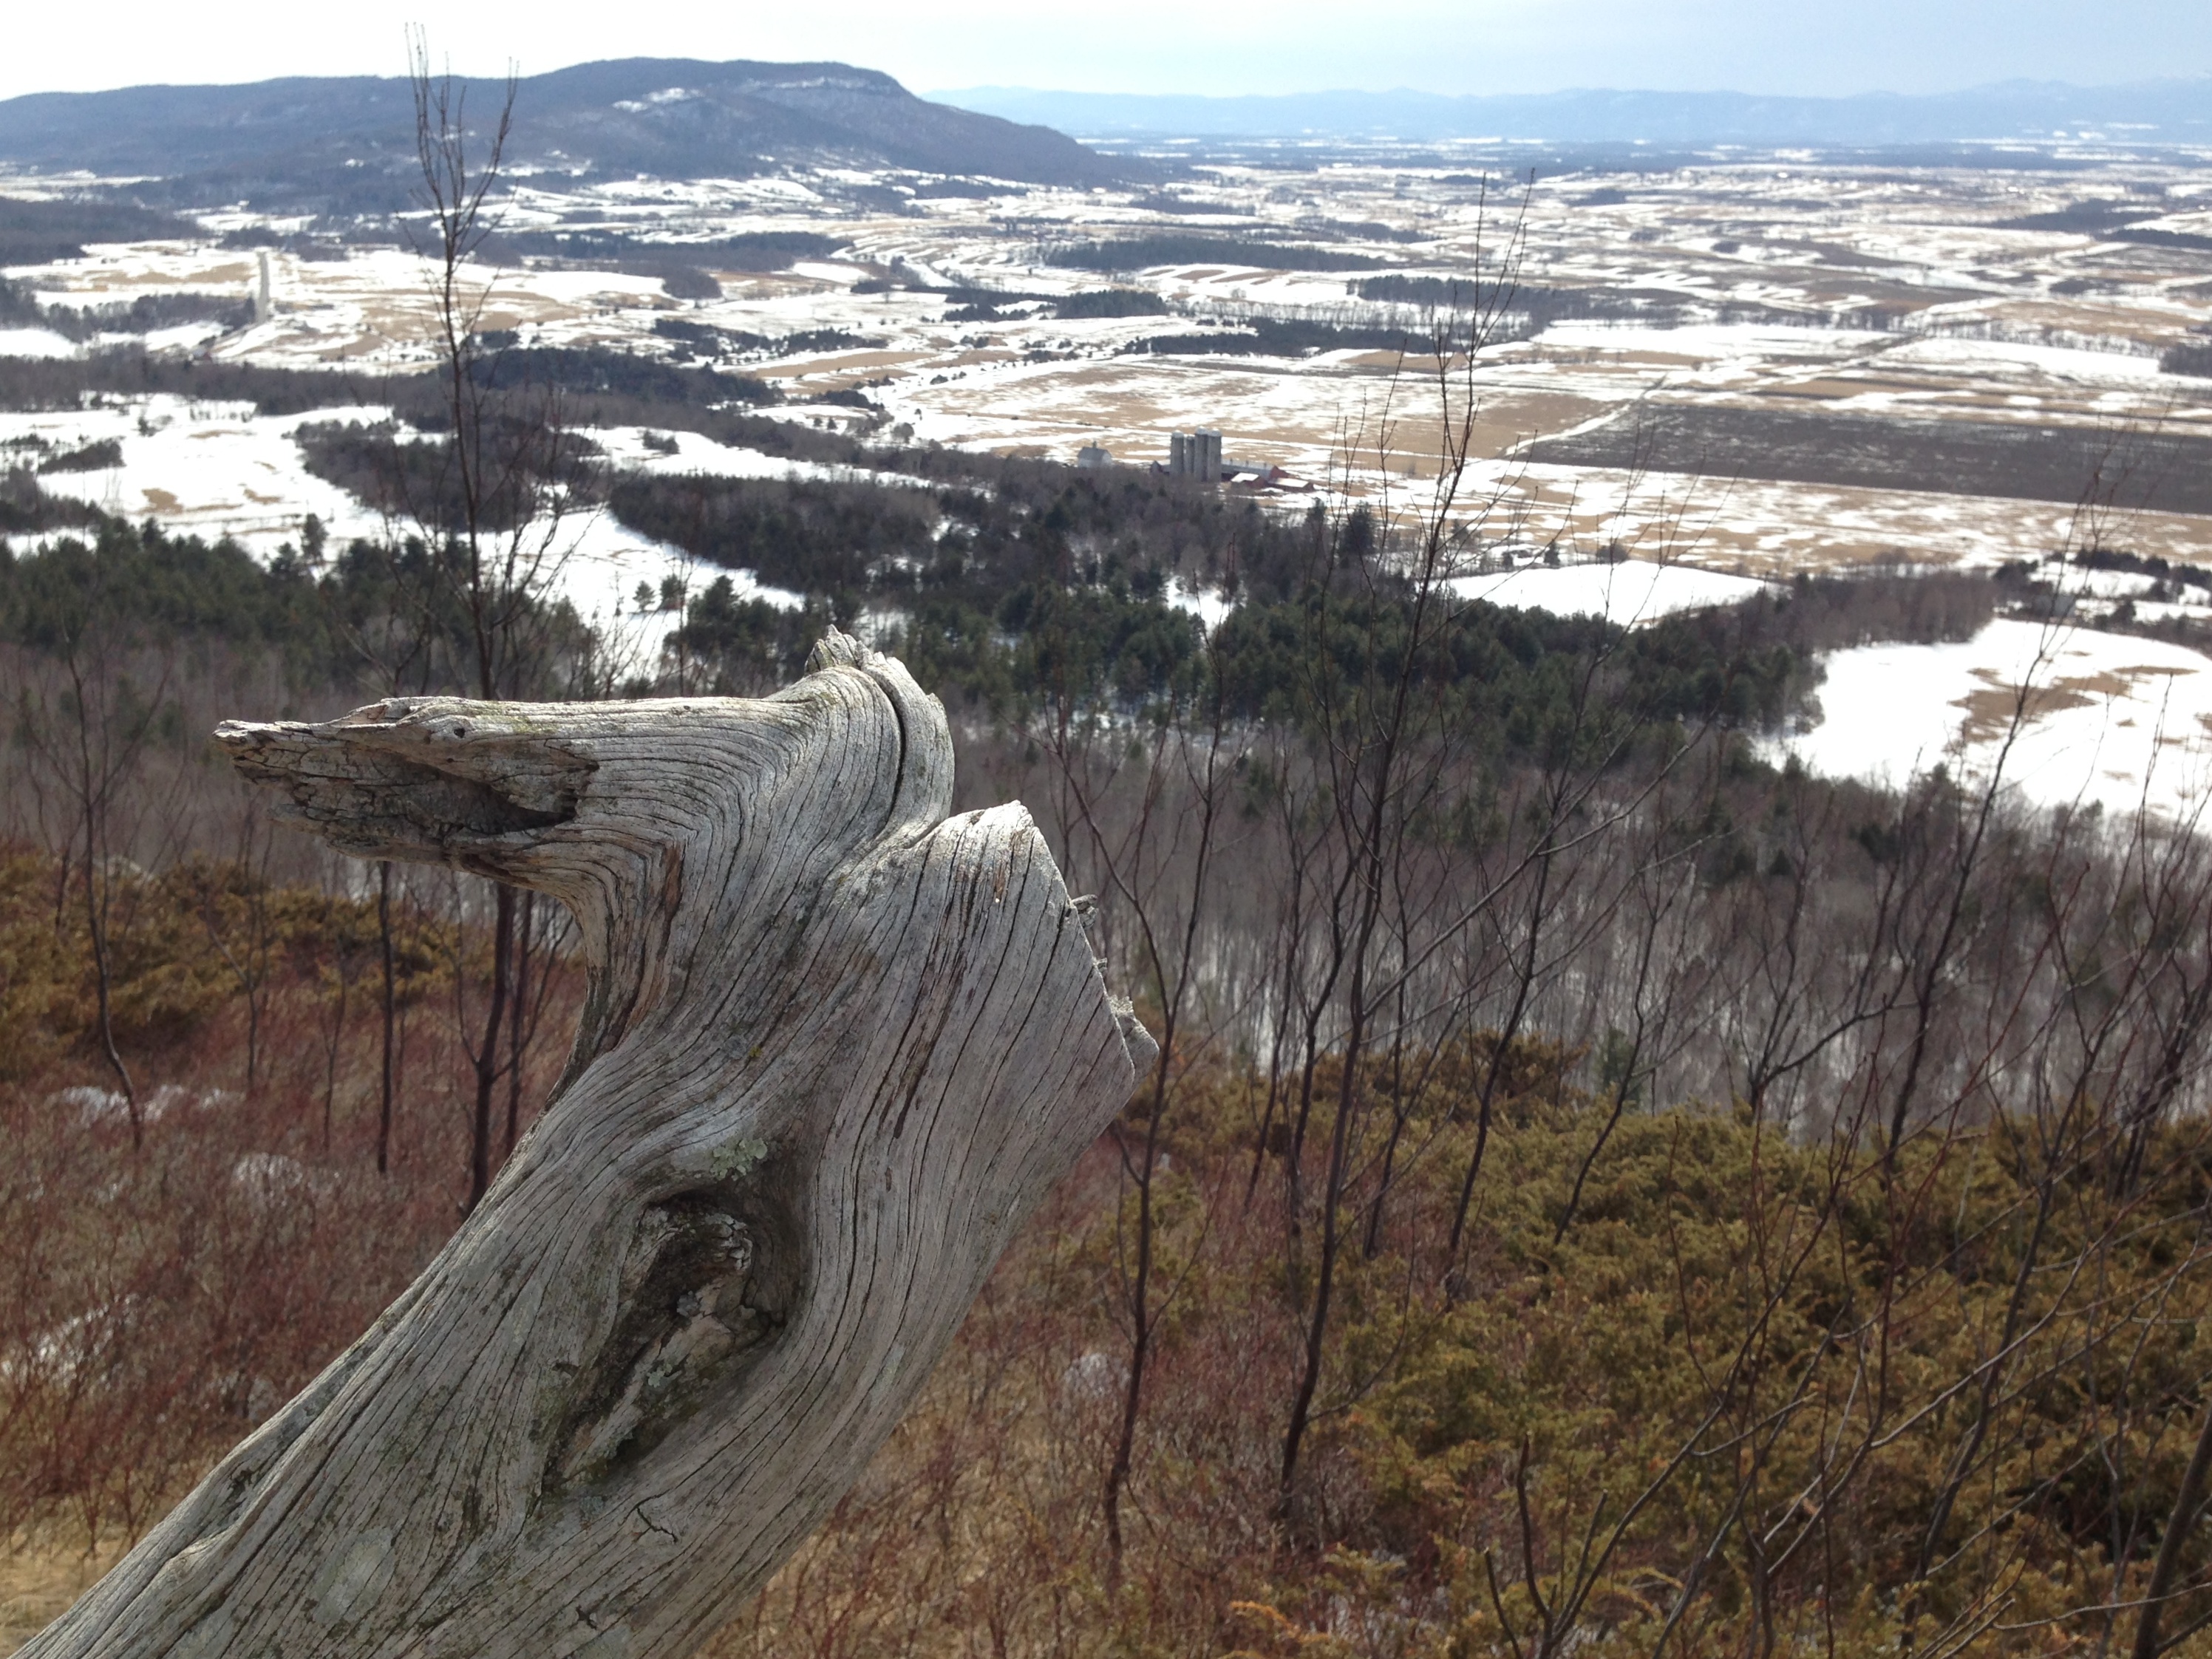
wilderness, mountain, trail, terrain, ridge, geology, badlands, wetland, plateau, tundra, geological phenomenon